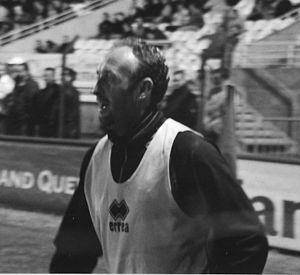
Franck Dumas, né le 9 janvier 1968 à Bayeux, est un footballeur français reconverti entraîneur. Depuis le 13 janvier 2020 est nommé entraîneur du CR Belouizdad
La Jeunesse sportive de Kabylie, couramment abrégé en JS Kabylie ou JSK, est un club algérien de football basé à Tizi Ouzou, fondé officiellement le 2 août 1946.
Le Stade Malherbe Caen Calvados Basse-Normandie est un club de football français basé à Caen et fondé en 1913. Il tire son appellation du lycée Malherbe, dont il fut à l'origine une section sportive ; le lycée Malherbe porte lui-même le nom du poète François de Malherbe.